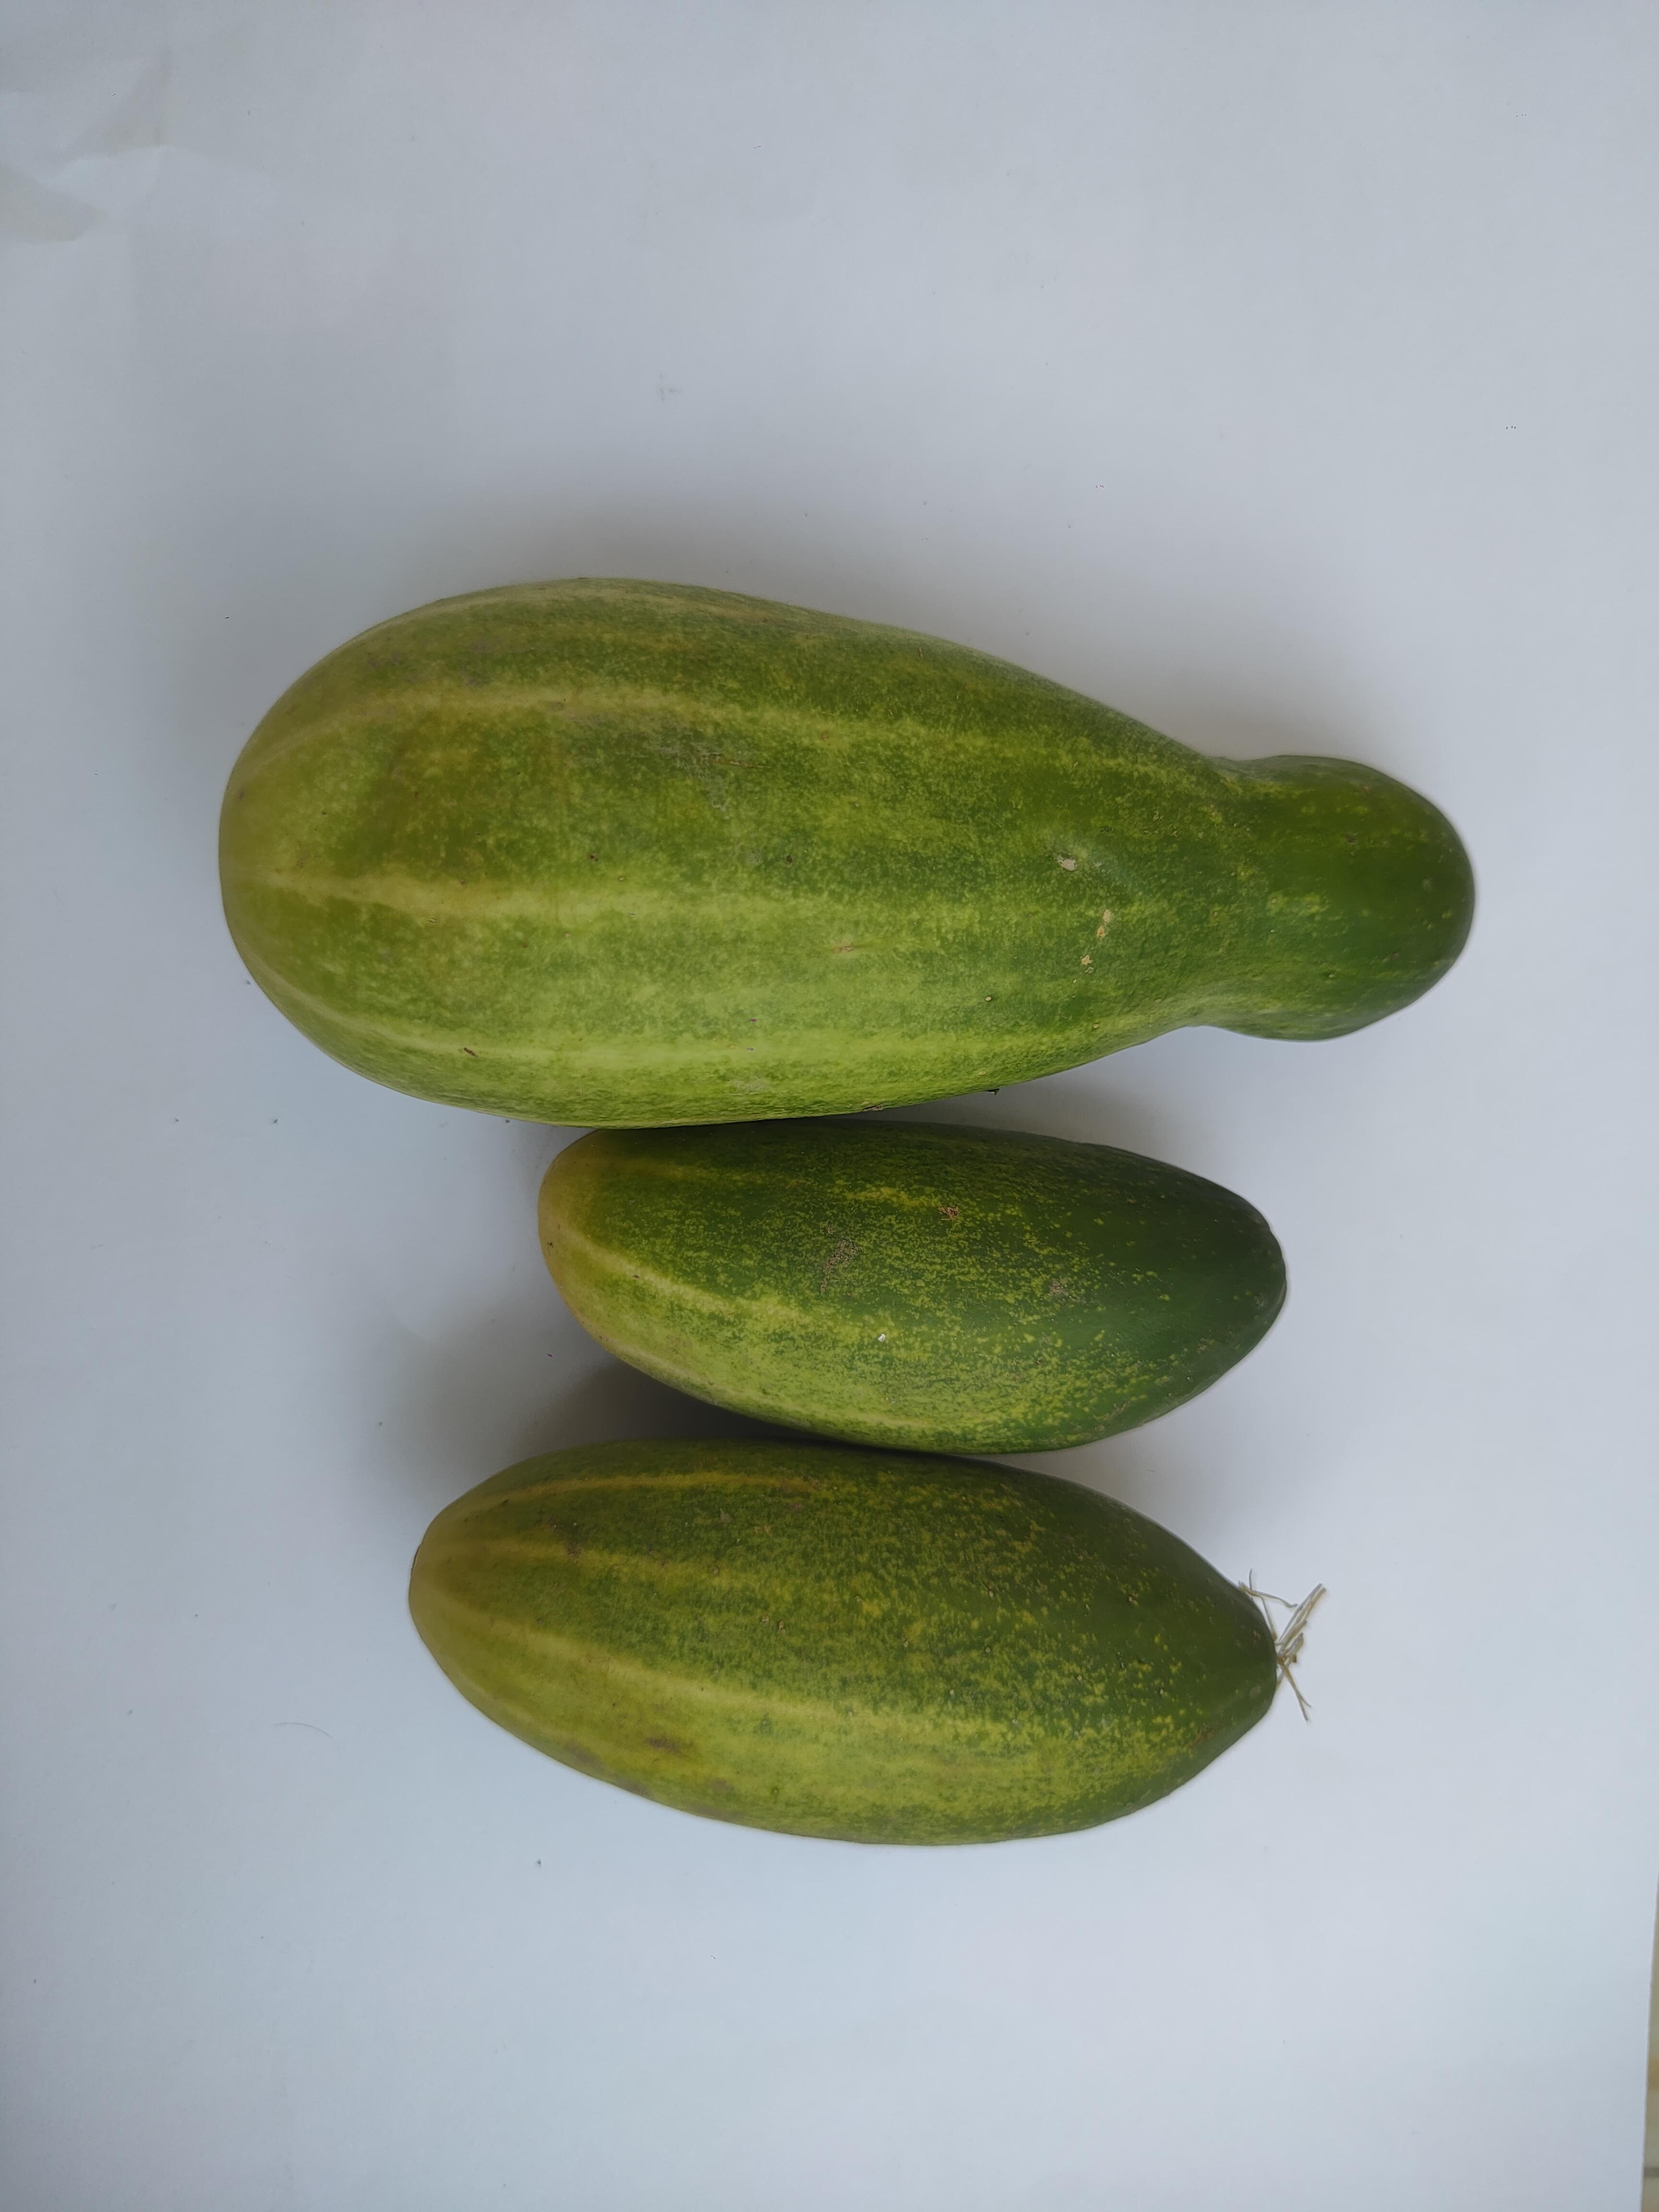
Label: Cucumber